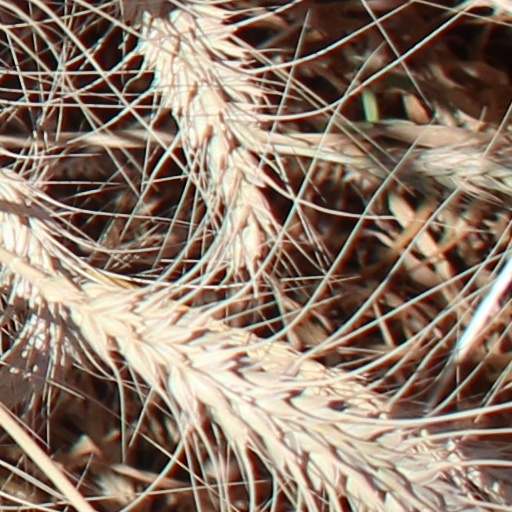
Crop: wheat